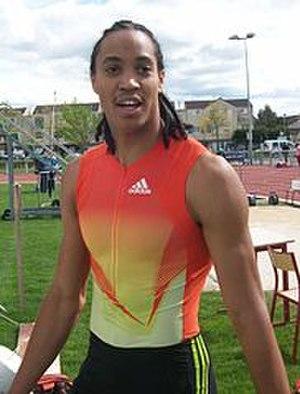
Photo de l'athlète Pascal Martinot-Lagarde
Pascal Martinot-Lagarde, né le 22 septembre 1991 à Saint-Maur-des-Fossés, est un athlète français, actuel détenteur du record de France du 110 mètres haies en 12 s 95 et champion d'Europe en 2018. Il remporte la médaille de bronze sur 110 mètres haies aux championnats du monde de Doha, en 2019.